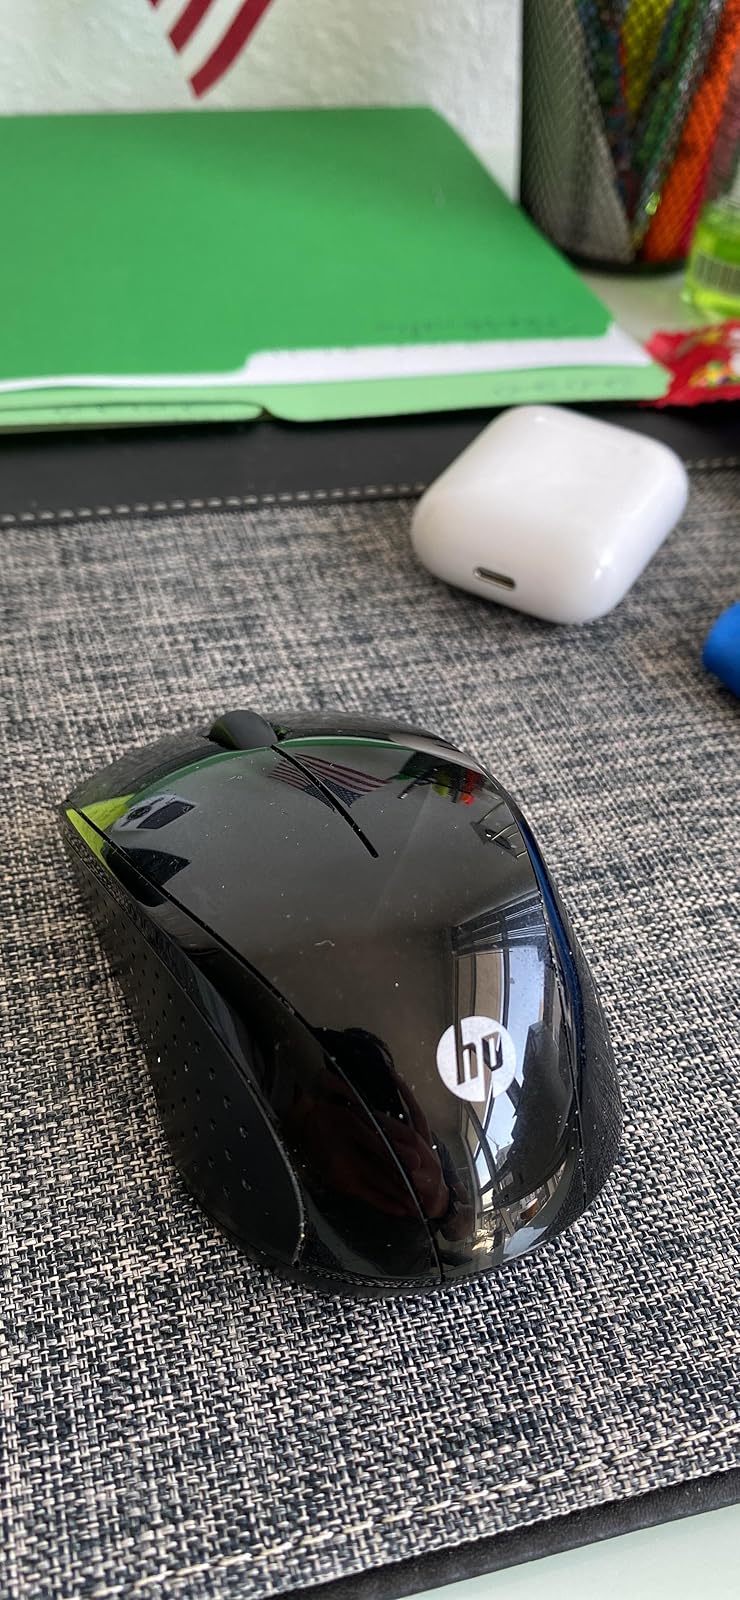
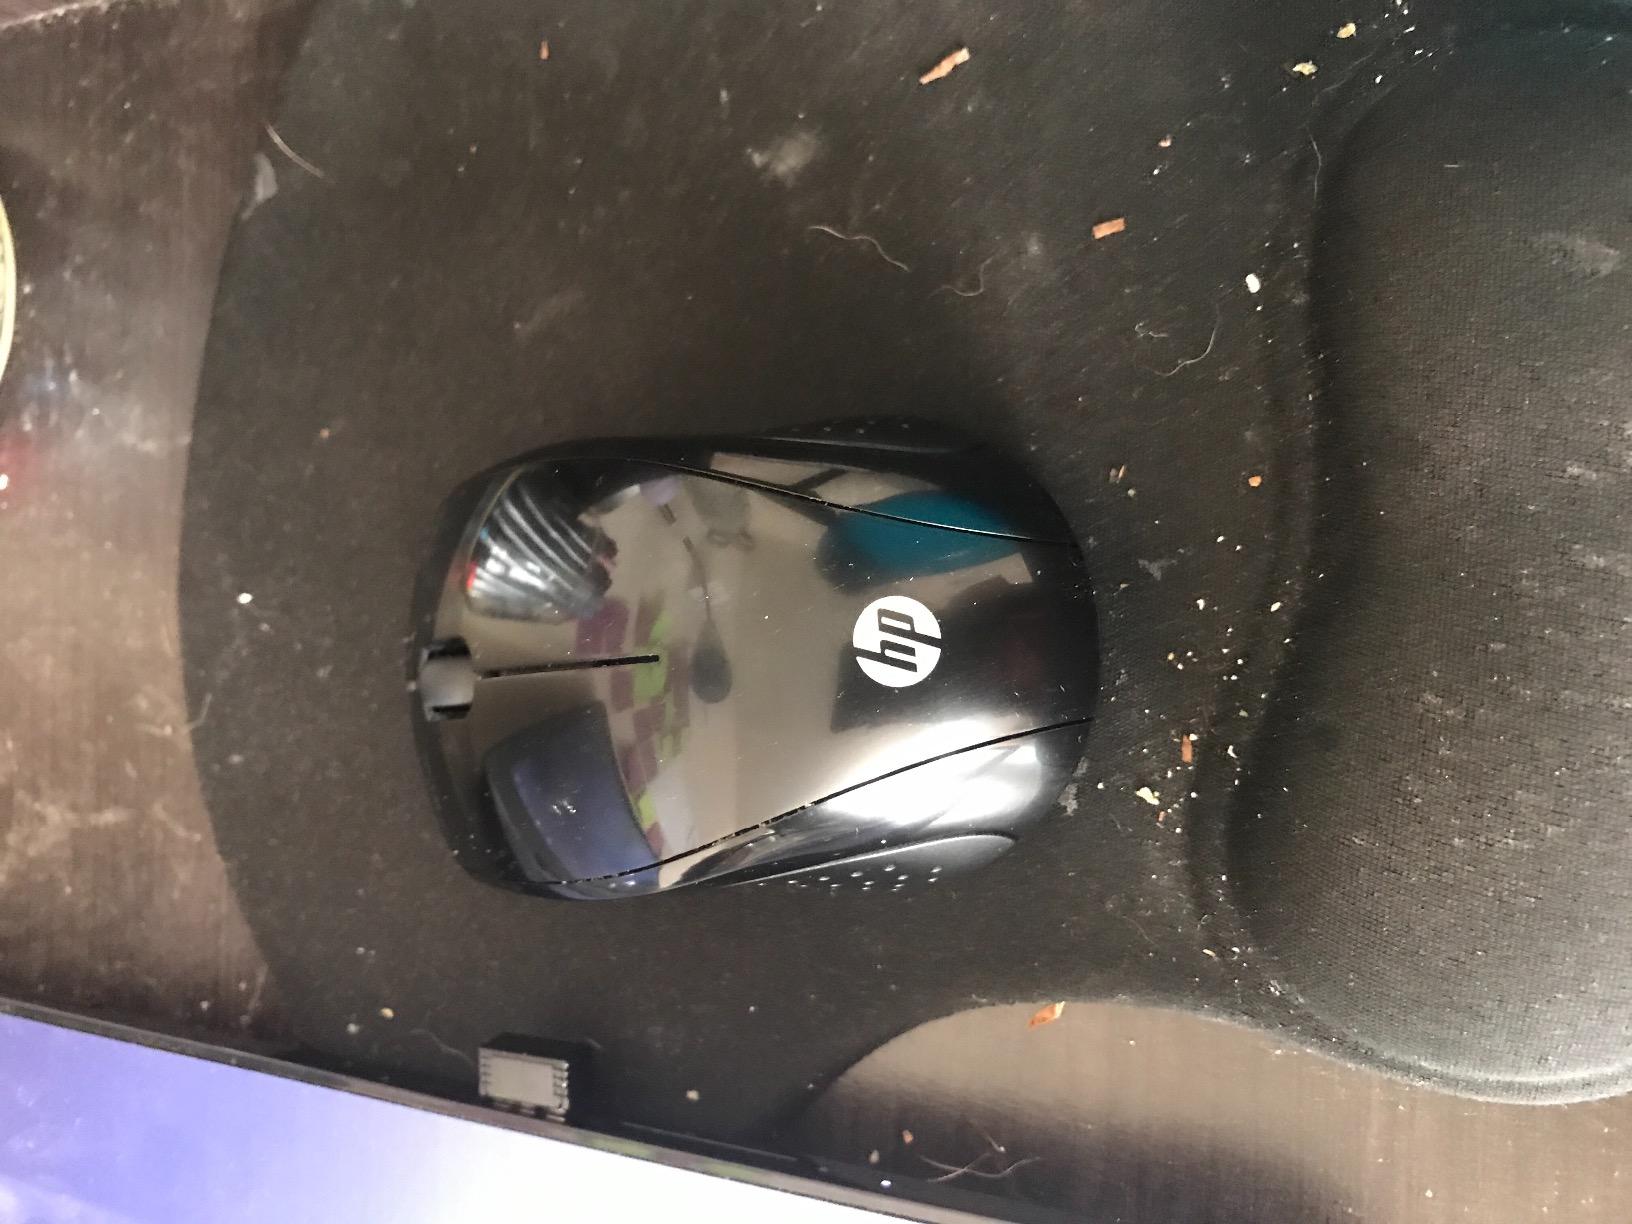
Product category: mouse
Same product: yes